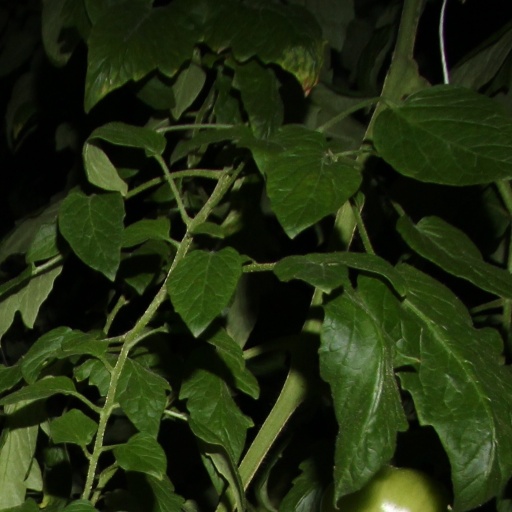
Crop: tomato